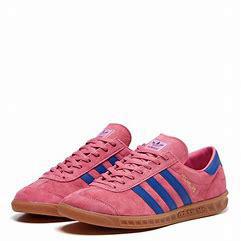
Brand: Adidas
Model: Hamburg